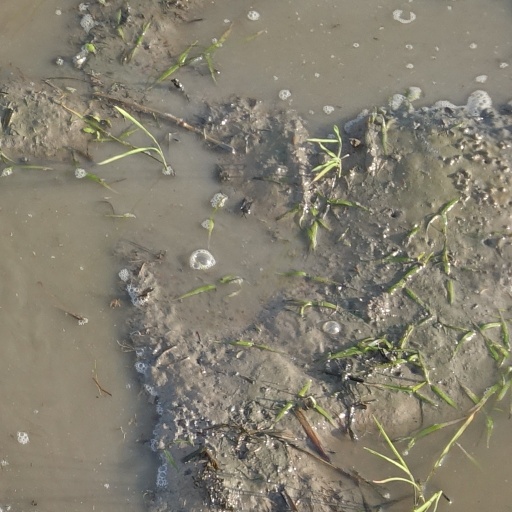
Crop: rice